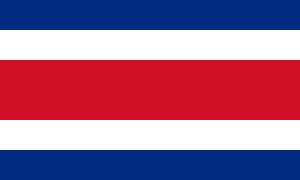
Costa Ricas flag
Costa Ricas national- og koffardiflag
Costa Ricas flag er vandret delt i blåt, hvidt, rødt, hvidt og blåt. Stribernes størrelsesforhold er 1:1:2:1:1. Flaget er i størrelsesforholdet 3:5.